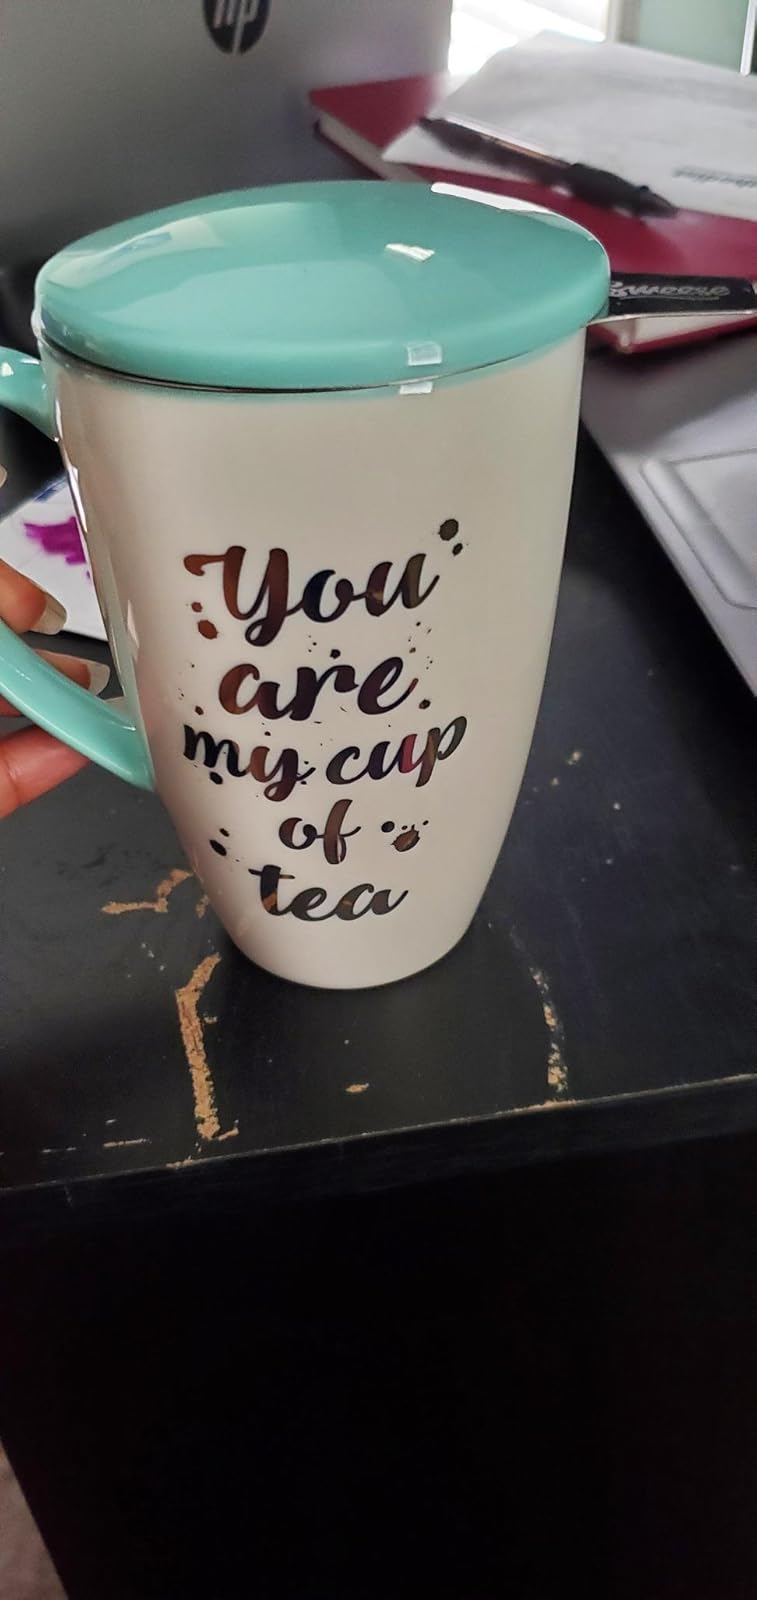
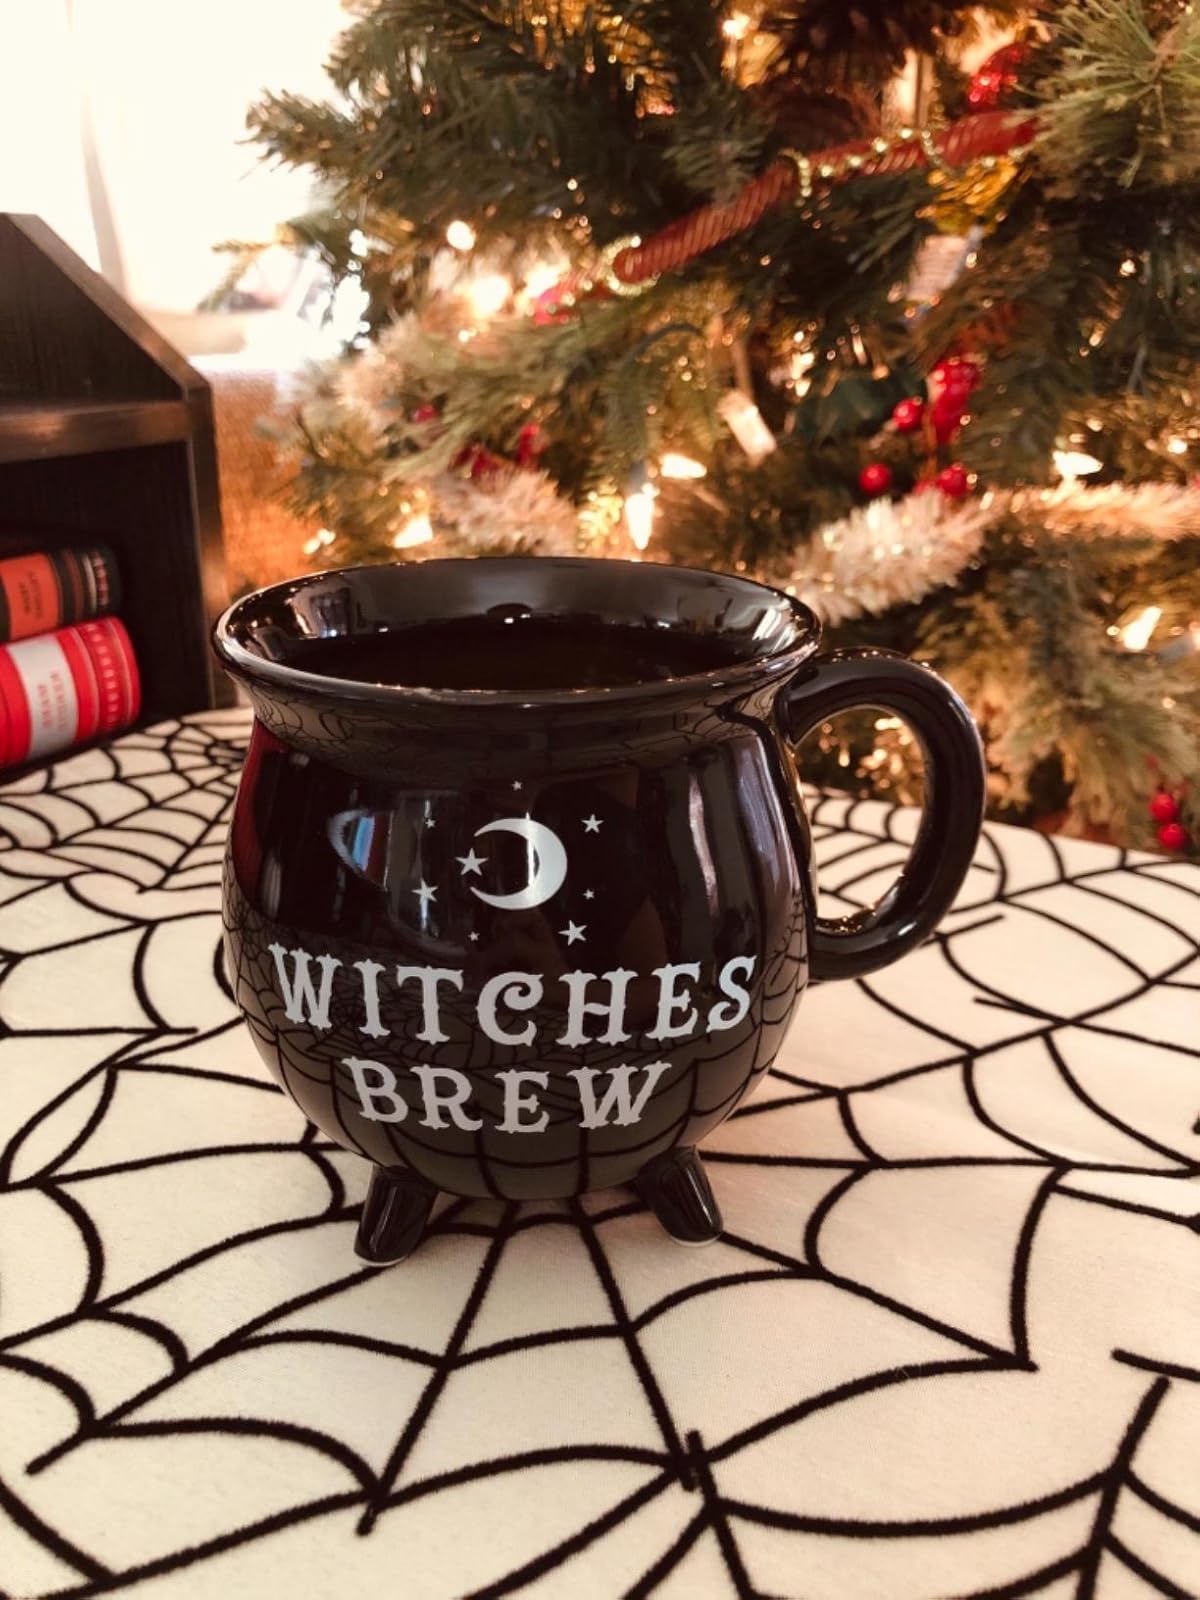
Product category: items_mug
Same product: no